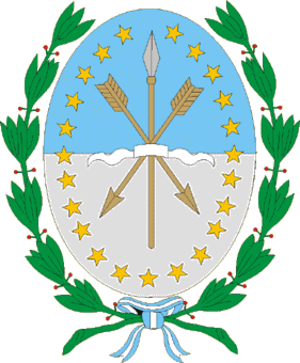
La province de Santa Fe est une province du Centre-Est de l'Argentine. Sa capitale est la ville de Santa Fe.